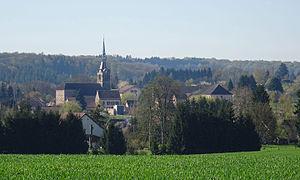
Le village de Moffans vu à travers les champs.
Moffans-et-Vacheresse est une commune française située dans le département de la Haute-Saône, en région Bourgogne-Franche-Comté.